Kronstadt Naval Cathedral

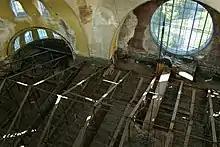
Suspended ceiling, built in 1956 (photo before renovation)

The cathedral operated as such for only 16 years. It was closed 14 October 1929 by the communist regime and its valuables were nationalized to the state treasury. A small portion of these relics were displayed at the Museum of Navy and the Russian Museum.